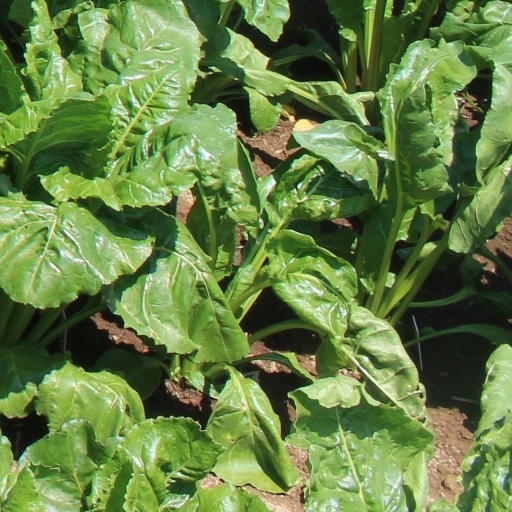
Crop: sugar beet